Lilydale, Victoria

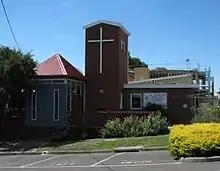
St Patricks Catholic School

There was also a campus of Swinburne University of Technology, which offered TAFE and university courses, since announcing closure other institutes have come forward wanting to run the facilities. Box Hill Institute and the Centre for Adult Education opened their John St Lilydale Community Campus in 2015 offering the people of Lilydale and surrounding districts access to more than 20 quality accredited, short courses and pre-accredited pathway programs.